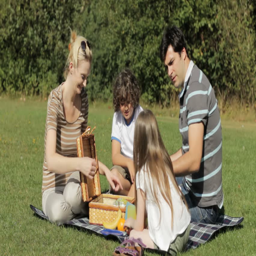
family picnic - a family eats watermelon on a picnic